Galicia irredenta

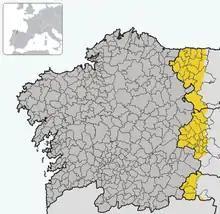
Map of . In grey is Galicia proper and in yellow are the places in Spain where Galician is spoken outside of it.

' ("Unredeemed Galicia") or ' ("Outer" or "External Galicia"), also spelled as ' and ' and also known as ' or ' ("Eastern Strip"), is a term used for all Galician-speaking territories located outside of Galicia. These are all located in Spain, in either Asturias or Castile and León. These territories are sometimes divided into three subregions: El Bierzo ( in Galician), Eo-Navia ( in Galician) and As Portelas (or Upper Sanabria, or in Galician).